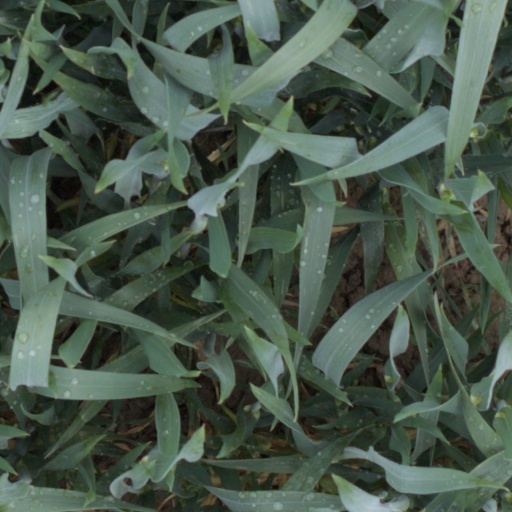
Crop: wheat